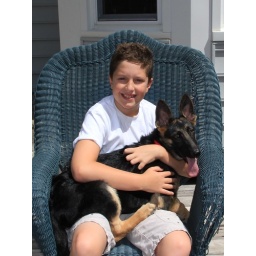
A boy and his dog. Timeless. Classic. And in this case, its my son Gus Masinter